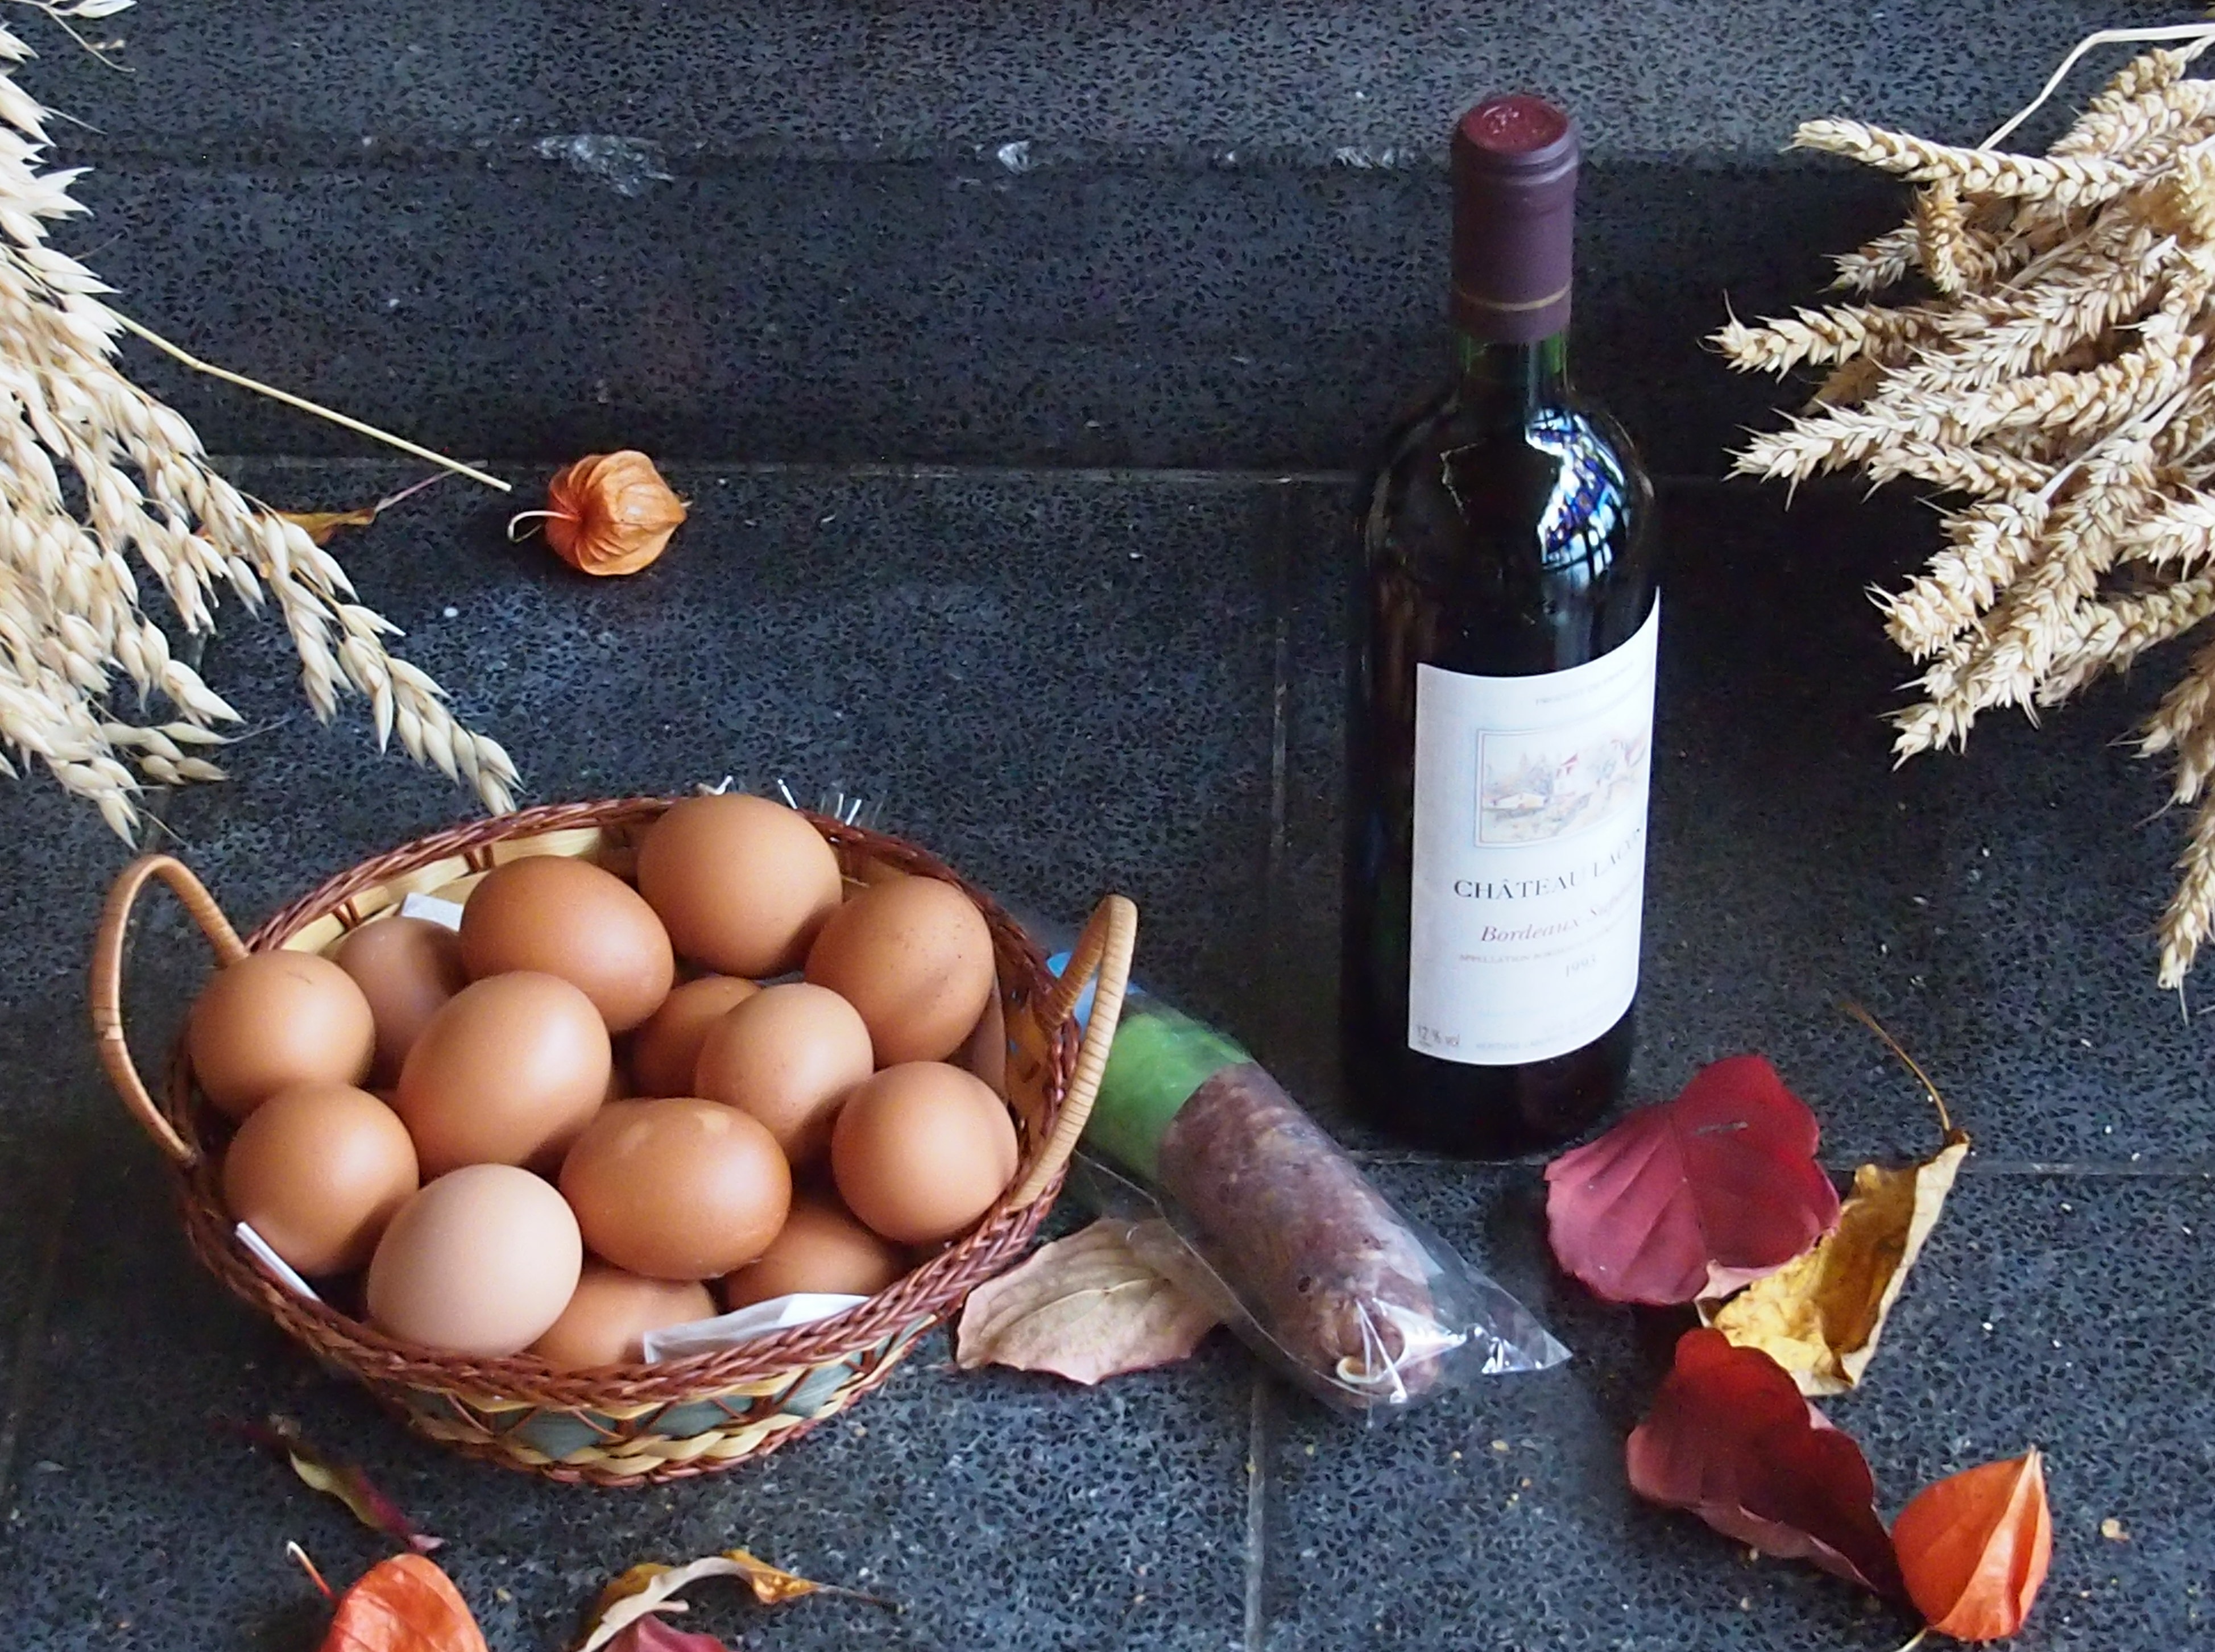
wine, food, produce, autumn, meat, egg, thanksgiving, cereals